Question: Please indicate a possible affordance area of cup that can be used for holding
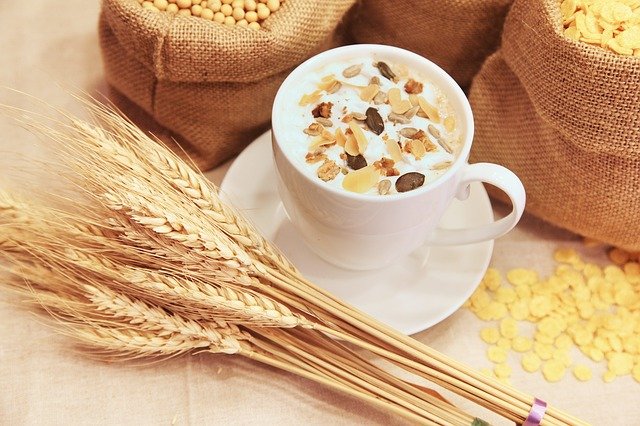
Answer: [282.5, 54.5, 512.5, 263.5]